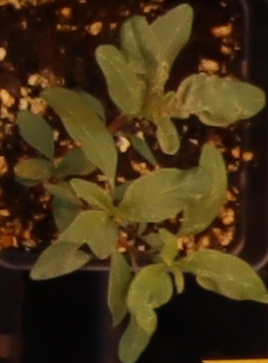
Label: Waterhemp